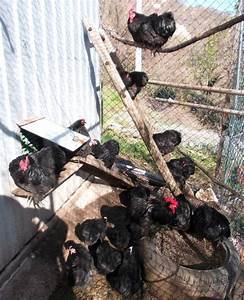
Label: gallina